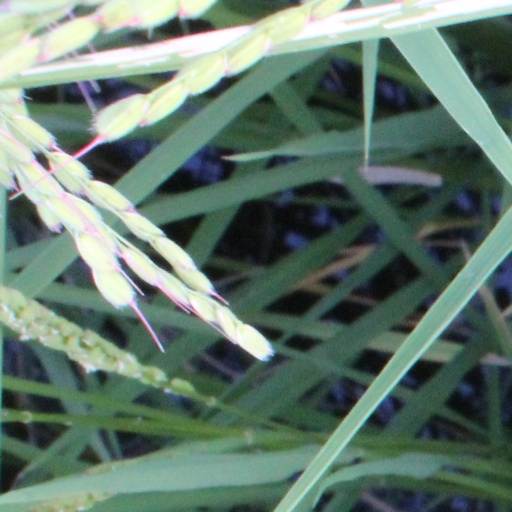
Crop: rice